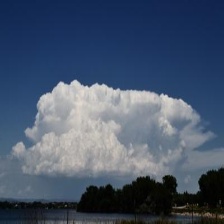
Cloud type: Cumulus